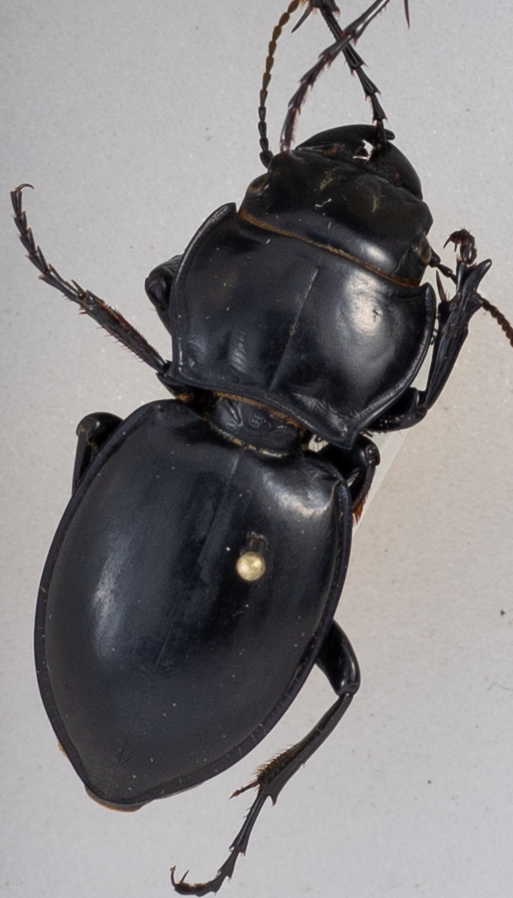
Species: Pasimachus californicus
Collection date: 2015-08-04
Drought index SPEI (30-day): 0.84
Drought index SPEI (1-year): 0.8
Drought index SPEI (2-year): -0.62